Feldkirchen in Kärnten

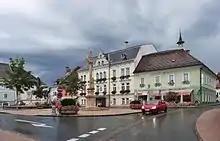
The "Hauptplatz" (Main place)

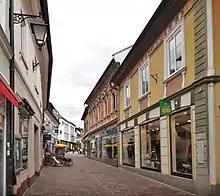
View to the "Kirchgasse"

Feldkirchen is located on the northern edge of the Klagenfurt Basin at the junction of the federal highways ("Bundesstraßen") "B 93 Gurktal Straße" toward Friesach, "B 94 Ossiacher Straße" to Villach and "B 95 Turracher Straße" to Klagenfurt.